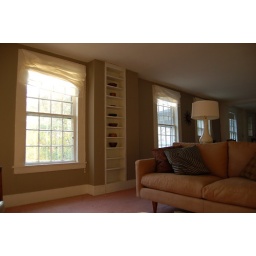
The new window treatments. Collection of bowls in the nook.